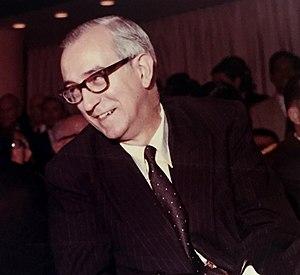
Liste chronologique des présidents de la République du Venezuela puis des présidents de la République bolivarienne du Venezuela.